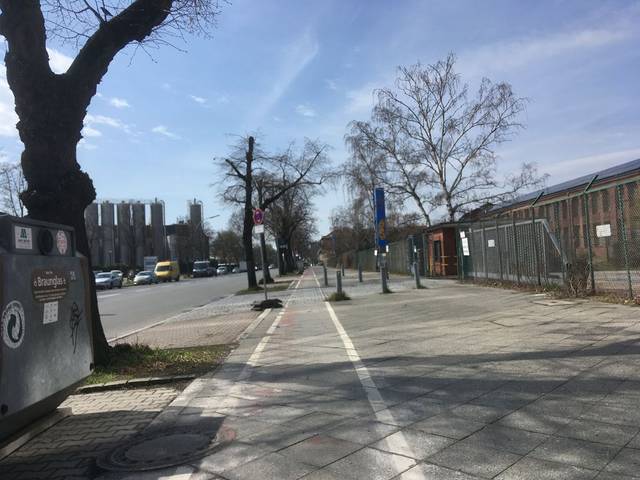
Region: Germany
Coordinates: 52.585, 13.312